Sky position (RA, Dec in degrees): 113.58, 26.468
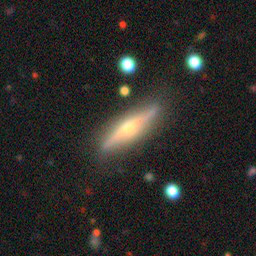
Galaxy morphology: Edge-on Galaxies with Bulge